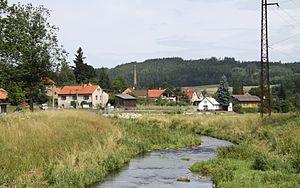
Čenkov est une commune du district de Příbram, dans la région de Bohême-Centrale, en Tchéquie. Sa population s'élevait à 390 habitants en 2020.